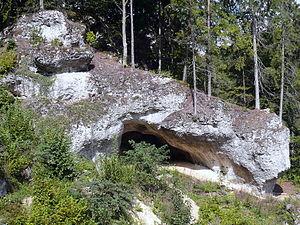
La grotte du Diable de Pottenstein est une grotte à concrétions près de Pottenstein en Haute Franconie, dans la Suisse franconienne. Elle est la plus grande des environ 1 000 grottes de la Suisse franconienne, et est richement ornée par des concrétions, de puissantes stalactites et stalagmites, et est considérée comme une des plus belles grottes à visiter en Allemagne. Elle est située dans l'arrondissement de Bayreuth, à peu près à mi-chemin entre Nuremberg et Bayreuth, et fait partie de l'association des grottes jurassiques. L'impressionnant portique d'entrée — « Porte des Enfers » — est situé à une altitude de 400 m, entre Potterstein et Schüttersmühle, à environ 2 km au sud de Potterstein sur le versant ouest de l'étroite vallée du Weihersbach. L'entrée de la grotte, large de 25 m et haute de 14 m, une des plus grandes entrées de grotte d'Allemagne, est connue depuis bien longtemps. Mais ce portail se terminait jadis au bout de 85 m, et avait été nommé Trou du diable.